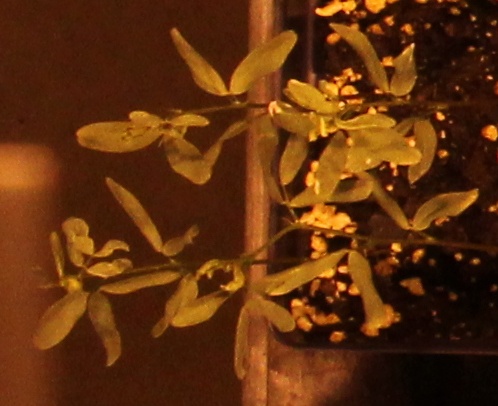
Label: Lentil